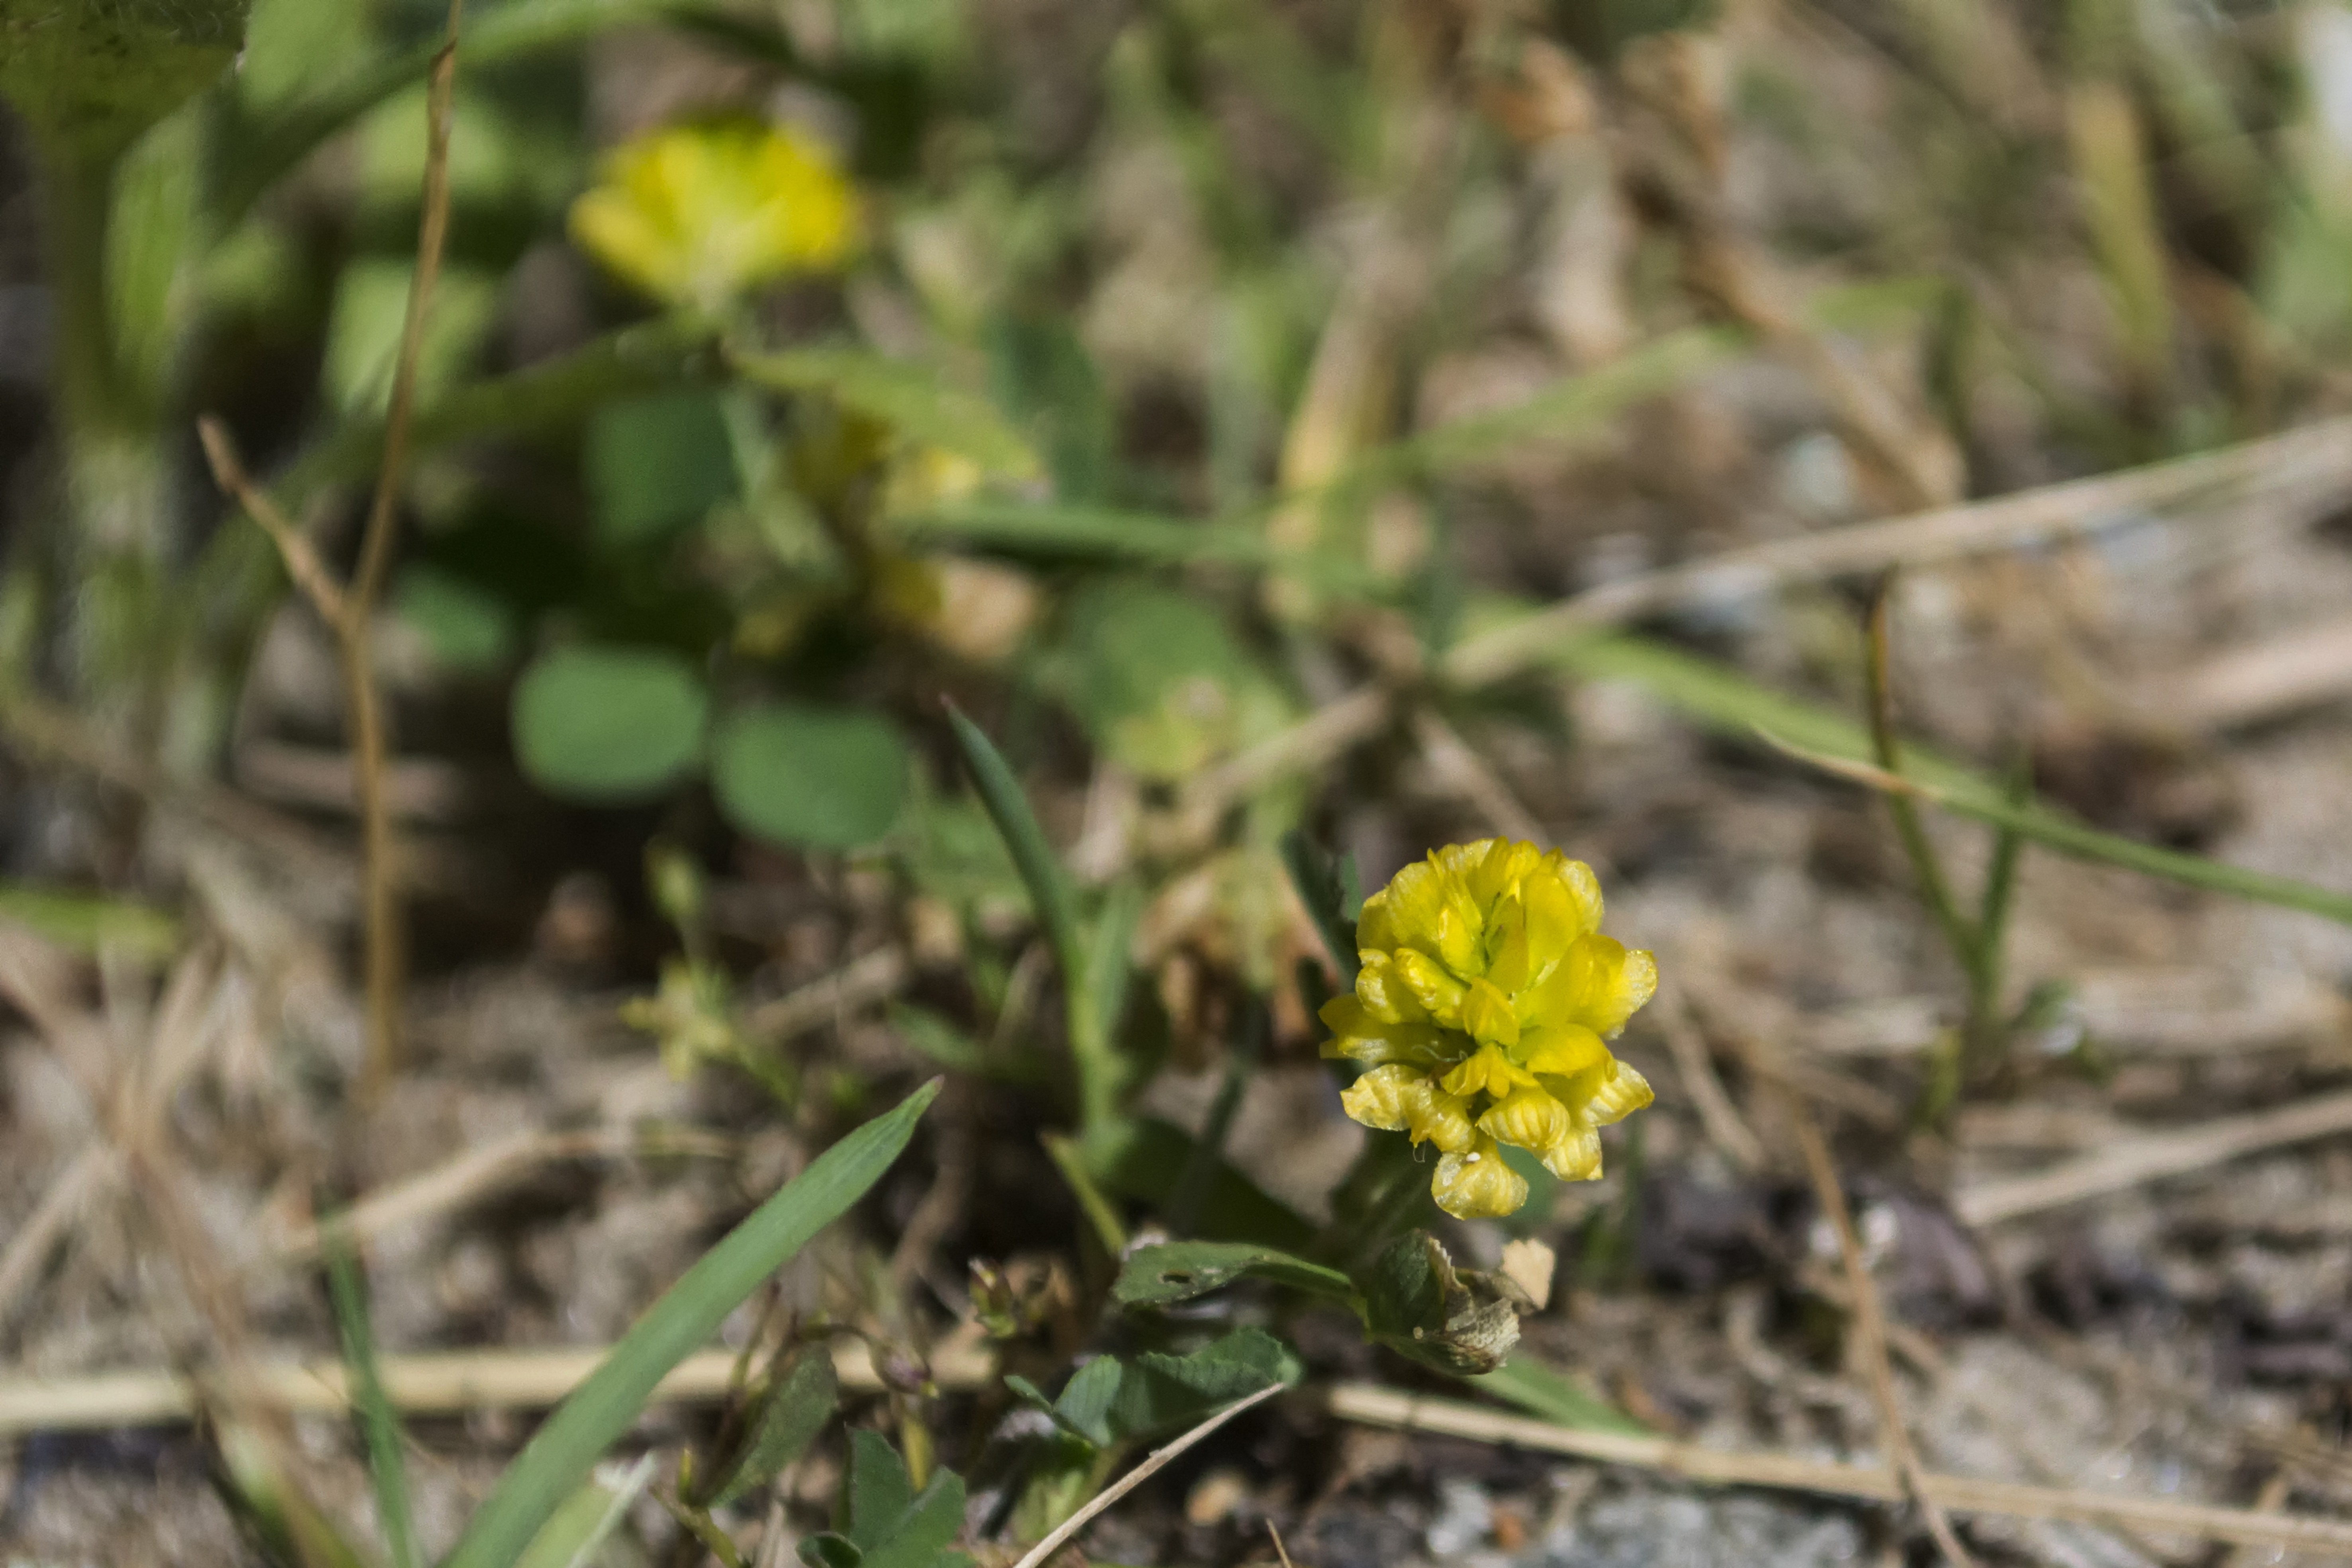
outdoor, plant, leaf, flower, photo, green, produce, botany, nikon, yellow, flora, wildflower, dunes, holland, nederland, netherlands, dutch, shrub, outdoorphotography, picture, photograph, fotos, foto, depthoffield, dof, paulvandevelde, pdvandevelde, padagudaloma, natuurfotografie, naturephotographer, dordrecht, nederlandinfotos, texel, pvdvfotografie, pdvandeveldedordrecht, nederlandsefotografie, dutchphotogaraphy, totallydutch, fotografienederland, hollandsefotografie, fotografieholland, duinen, flowering plant, subshrub, land plant